Grandes Heures of Anne of Brittany

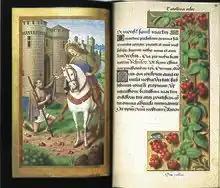
Saint Martin, f. 189v-190r

The book is large for a book of hours at 30.5 cm by 20 cm, and consists of 476 pages including 49 full-page miniatures, 12 calendar pages with genre scenes of the months of the year, two pages of Anne's heraldic devices, and 337 pages with illuminated borders showing flowers and other plants. The full-page miniatures have large figures in an advanced Renaissance style for France at this date, drawing on both Italian and Flemish painting, and with well-developed perspective. There are gold highlights on the figures, a technique taken from Bourdichon's master Jean Fouquet, and the miniatures are framed with imitation gilded wood picture frames of the type found in Early Netherlandish painting, a style Bourdichon used in some other miniatures. Similar frames surround the miniatures of the Sforza Hours, begun in Italy in the 1490s. Outside the frames the edges of these pages are painted plain black. Some landscape backgrounds suggest a knowledge of the "sfumato" style of Leonardo da Vinci. In particular specific borrowings from the architecture of Bramante and the painting of Perugino suggest that Bourdichon may have made an unrecorded visit to Italy.